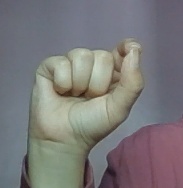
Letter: fa